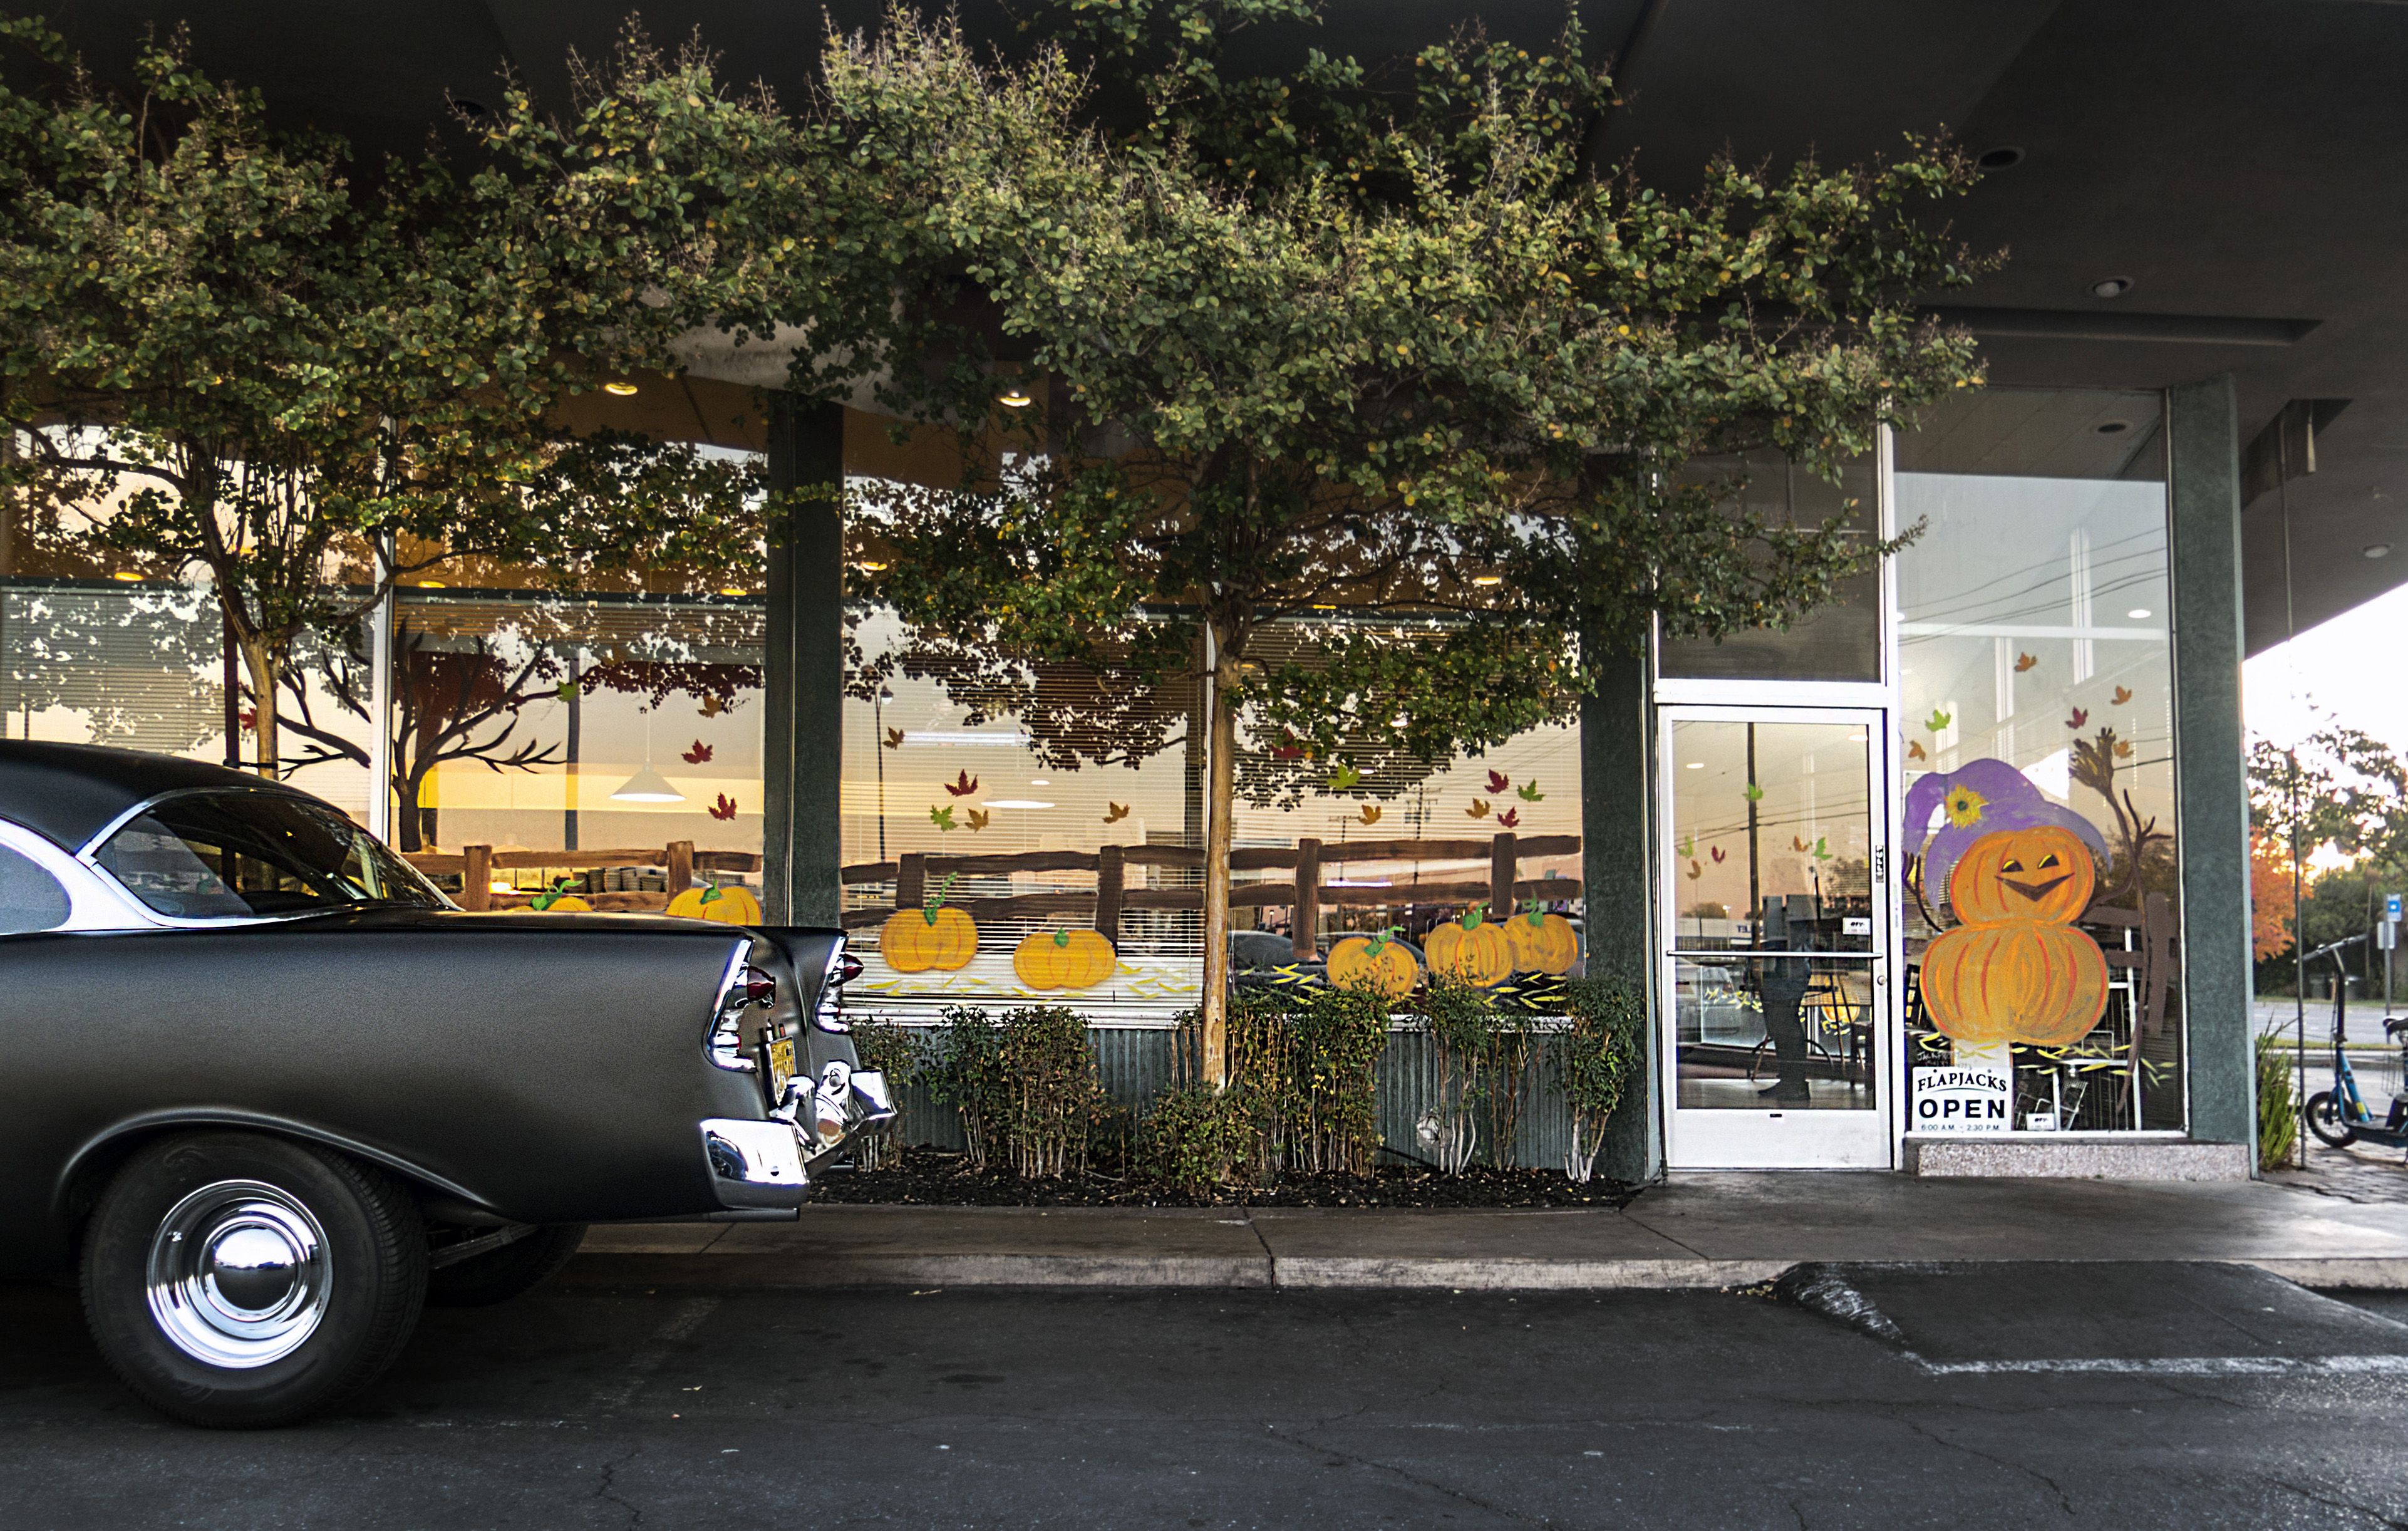
car, vehicle, 2015, 365, 3652015imstillstanding